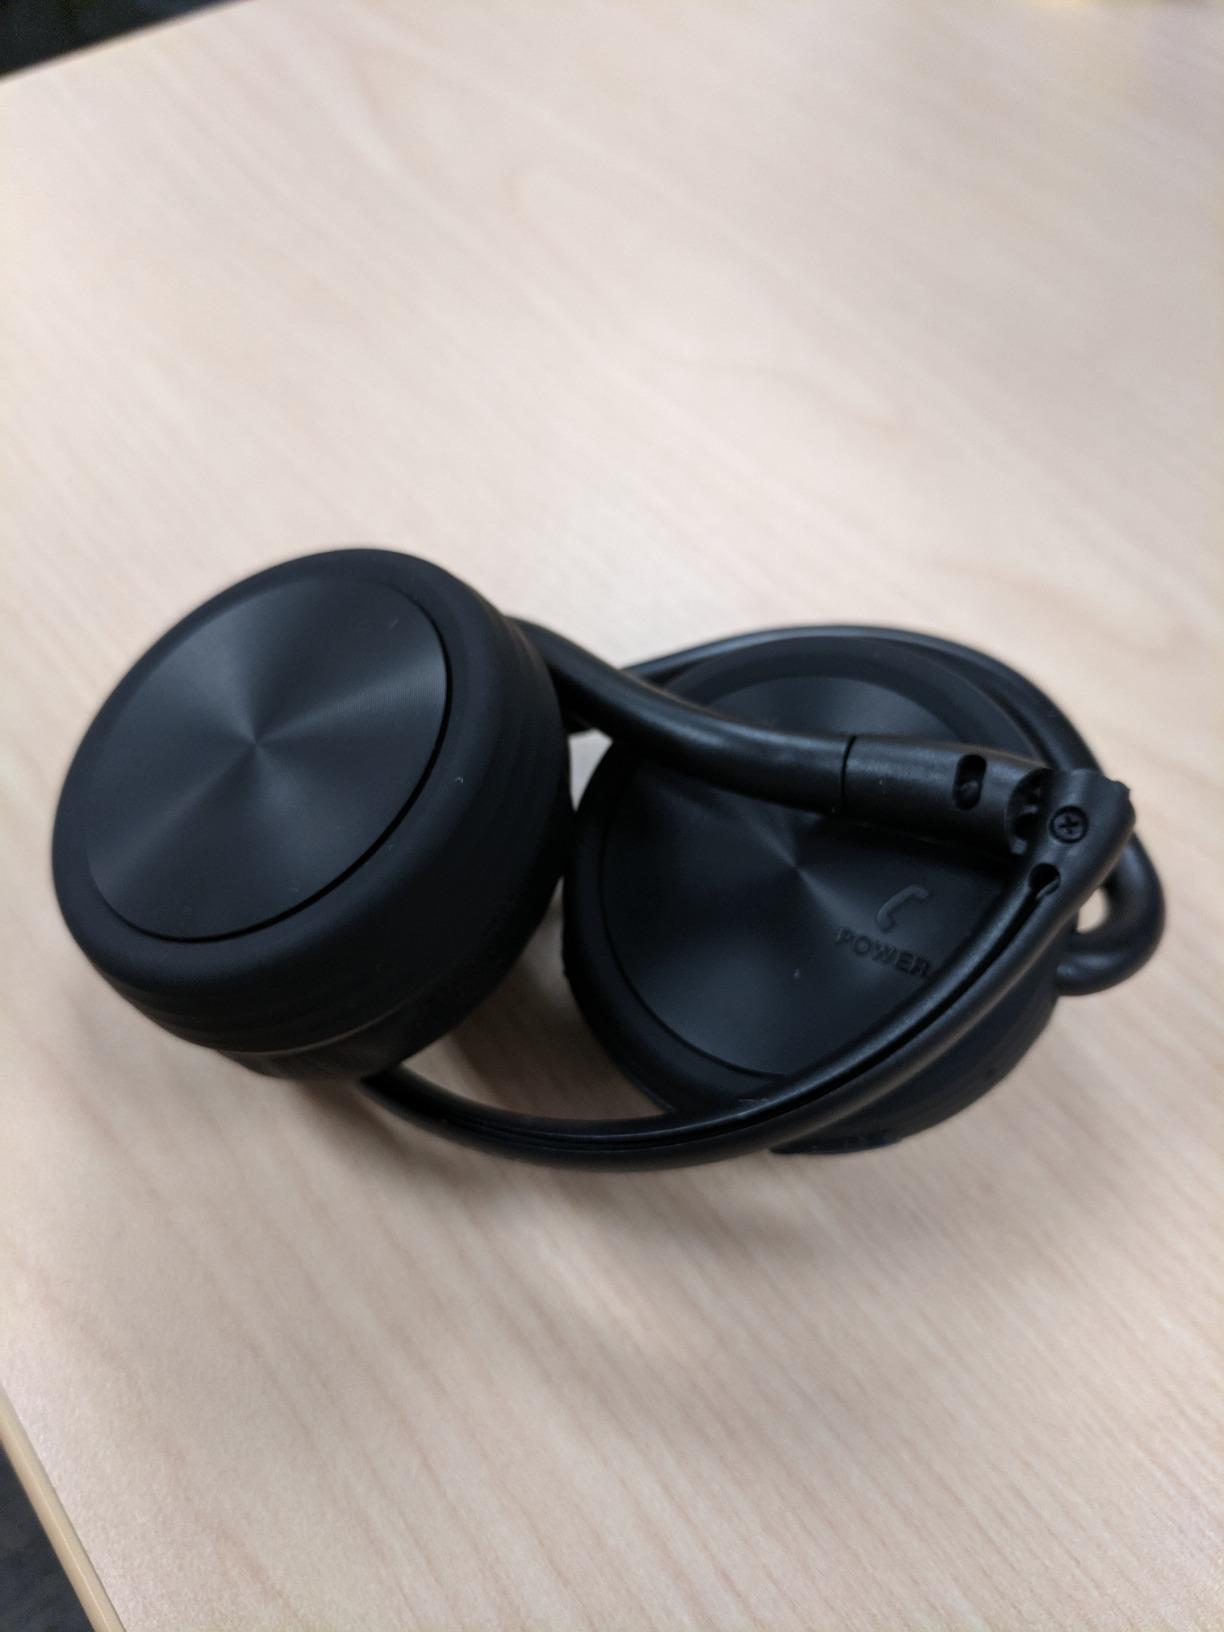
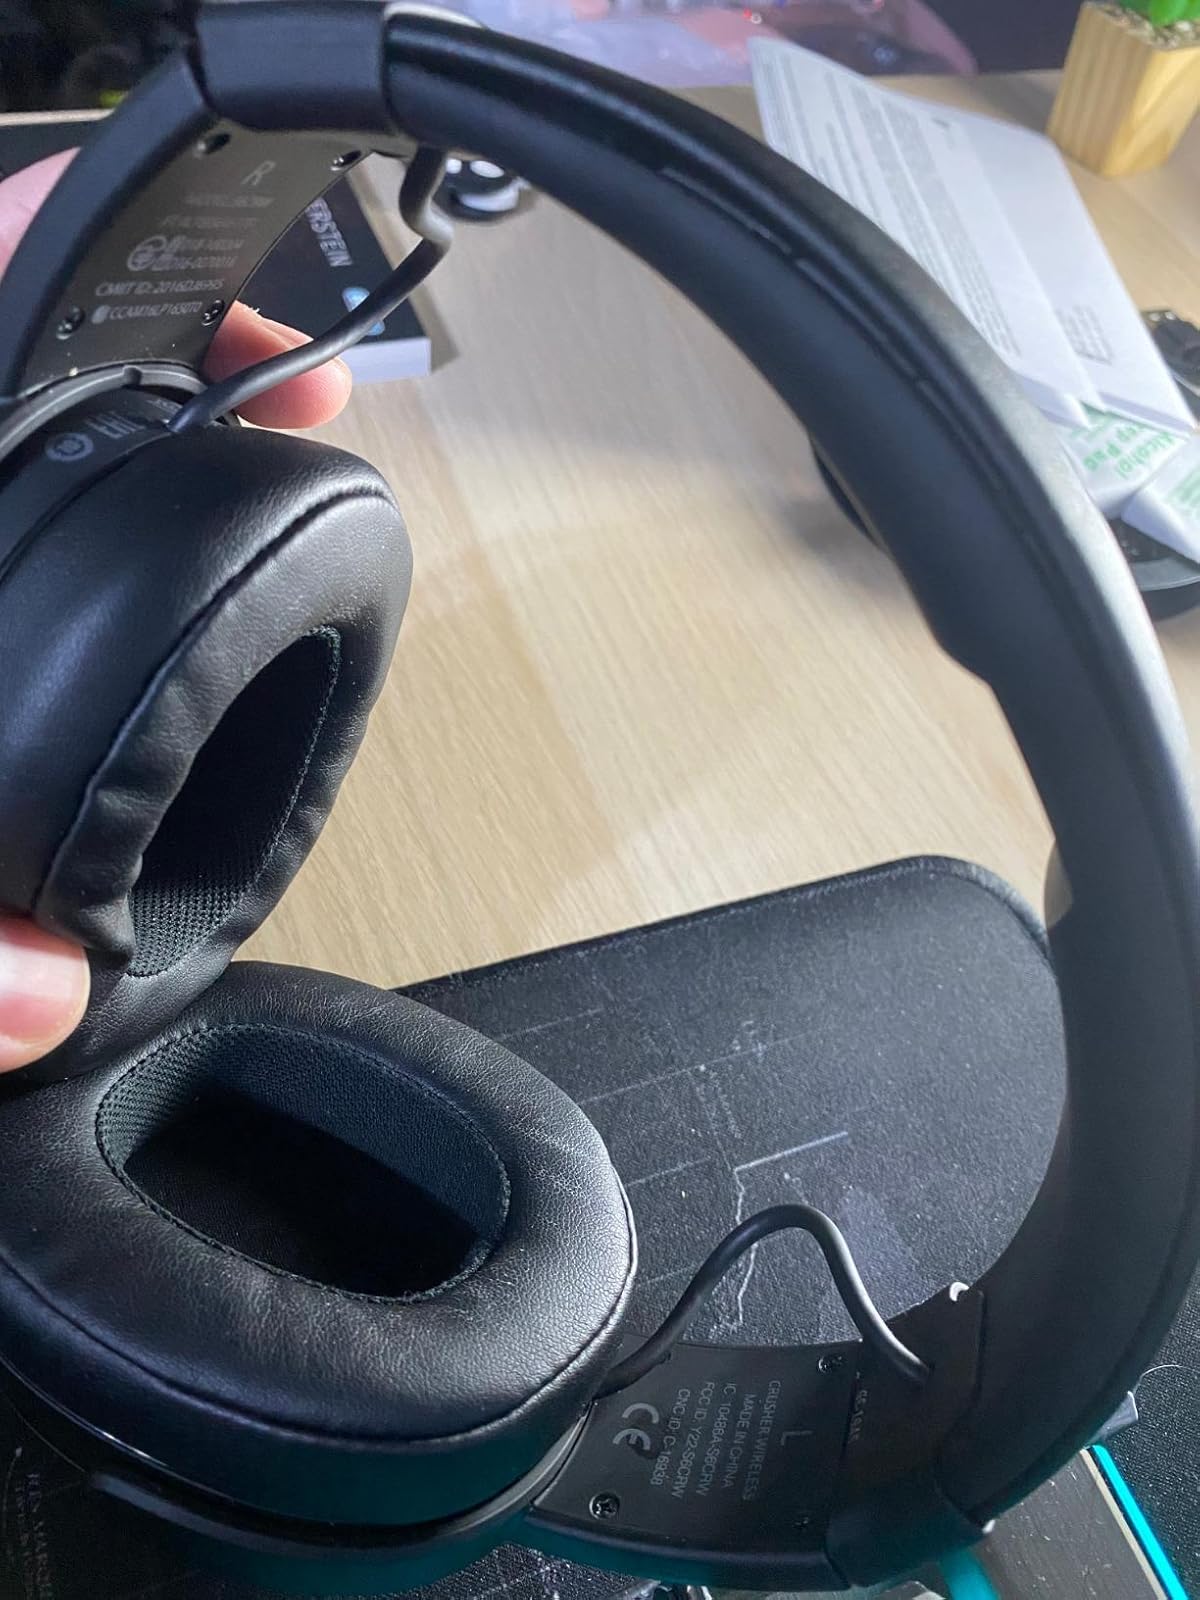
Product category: headphones
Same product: no